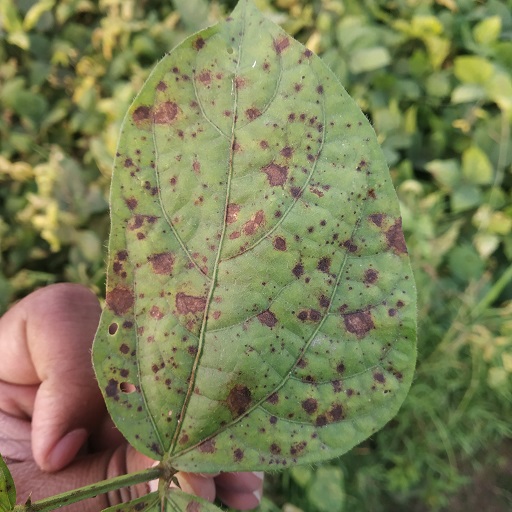
Label: Anthracnose